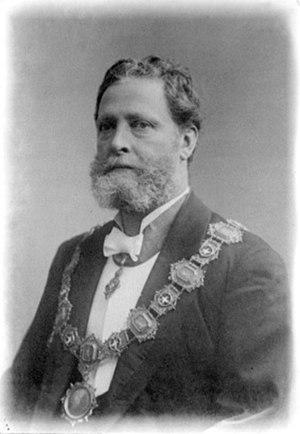
Karl Lueger, né le 24 octobre 1844 à Vienne et mort le 10 mars 1910 dans la même ville, est une personnalité politique autrichienne qui fut maire de Vienne de 1897 jusqu'à sa mort en 1910. Son antisémitisme a été cité par Adolf Hitler, qui séjournait dans la capitale de l'Autriche-Hongrie entre 1908 et 1912, Pour le jeune Adolf Hitler, il était une inspiration, son mentor le plus grand maire de la ville "allemande" de tous les temps. Pour les fascistes autrichiens qui ont remporté une Guerre civile autrichienne dans les années 1930, il était un héros.